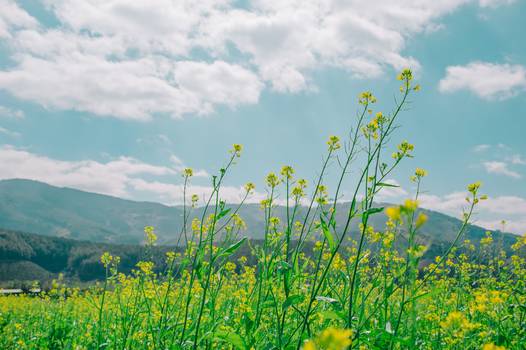
Label: No Watermark